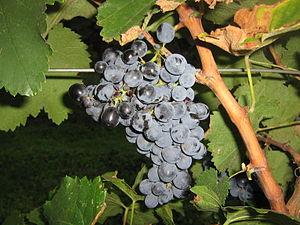
La viticulture en Russie est concentrée dans le Caucase du Nord et dans la péninsule de Crimée où sont réunies les conditions naturelles les plus favorables. La vigne est cultivée dans le kraï de Krasnodar, le kraï de Stavropol et l'oblast de Rostov ainsi que dans la république semi-autonome du Daghestan et en Crimée.